Studebaker Lark

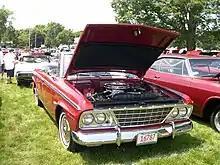
1964 Studebaker Daytona convertible

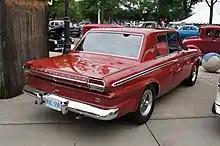
1964 Lark two-door sedan, rear view

After the South Bend closing, production continued at the Studebaker's Canadian plant in Hamilton, Ontario, which was overseen by Gordon Grundy, the president of Studebaker of Canada. Grundy was a dedicated Studebaker executive who, like Egbert before him, wanted to see Studebaker continue as a builder of automobiles.